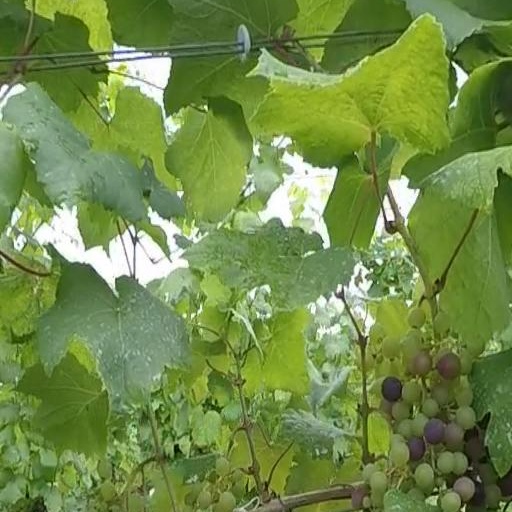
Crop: grape